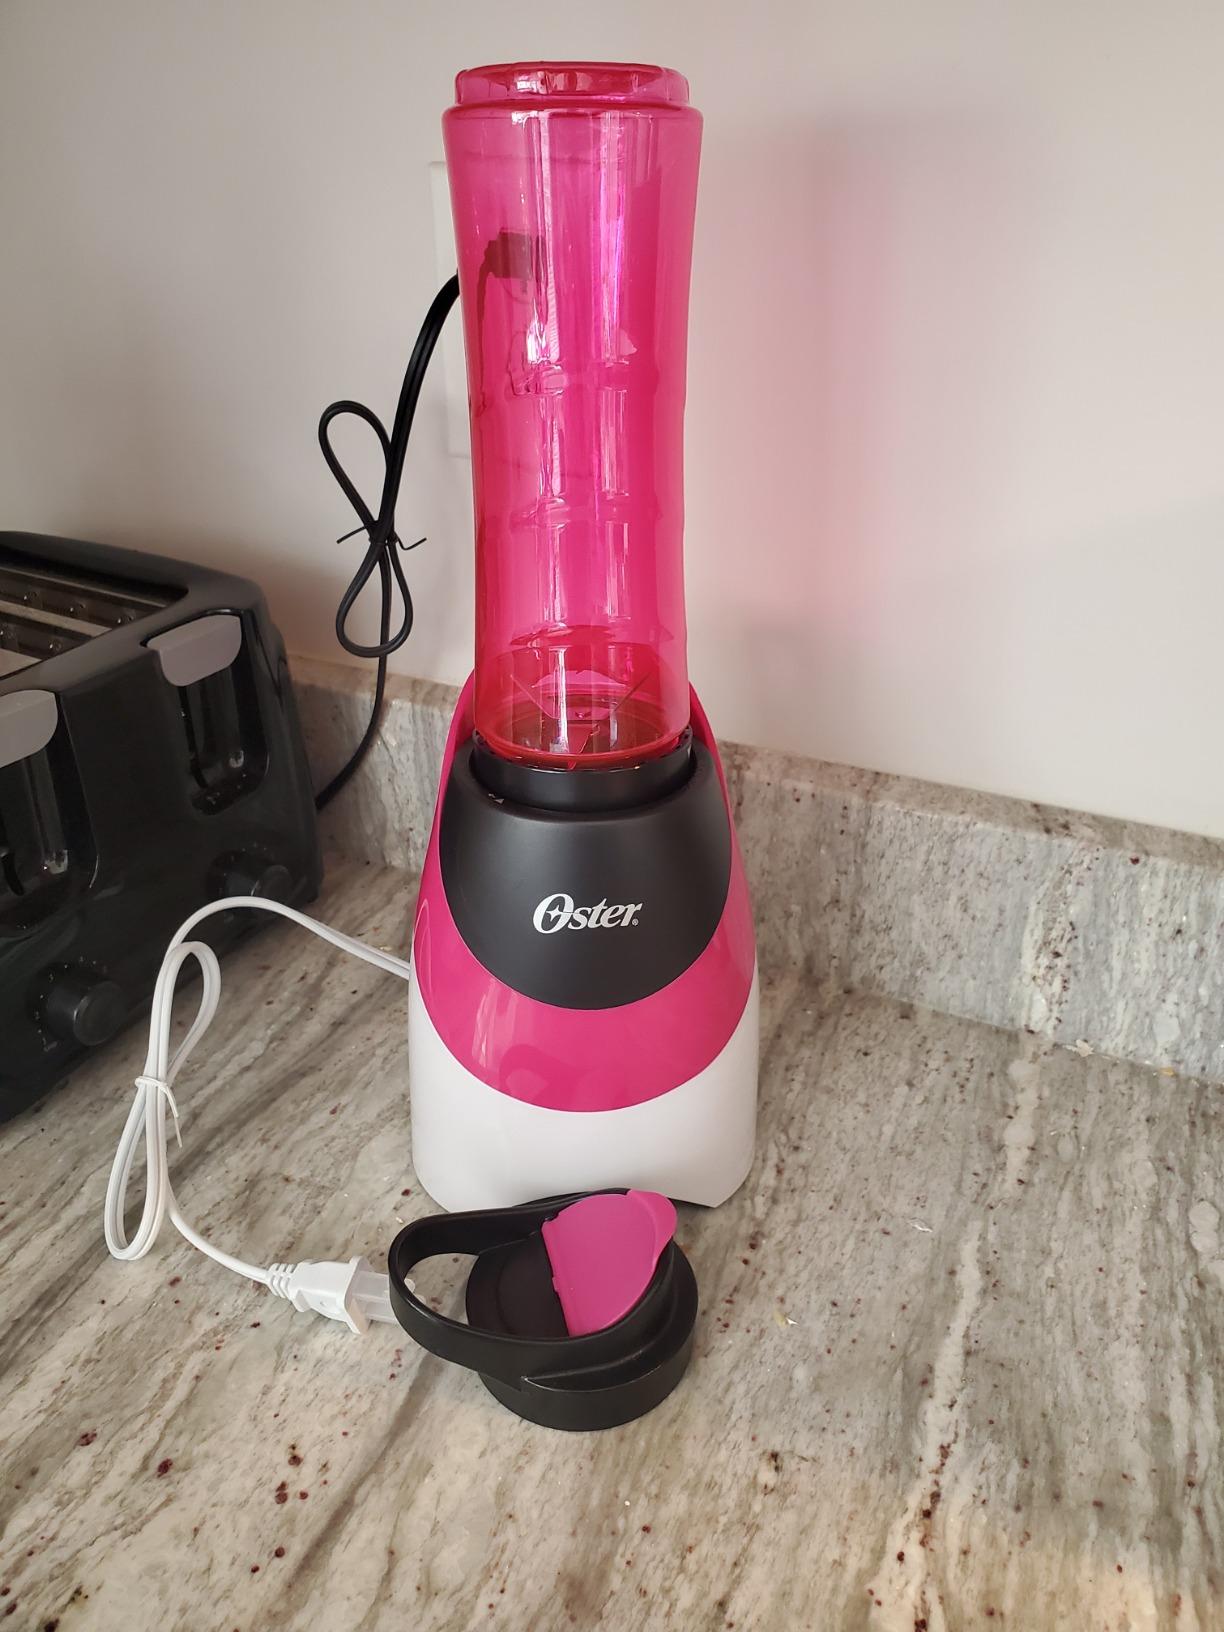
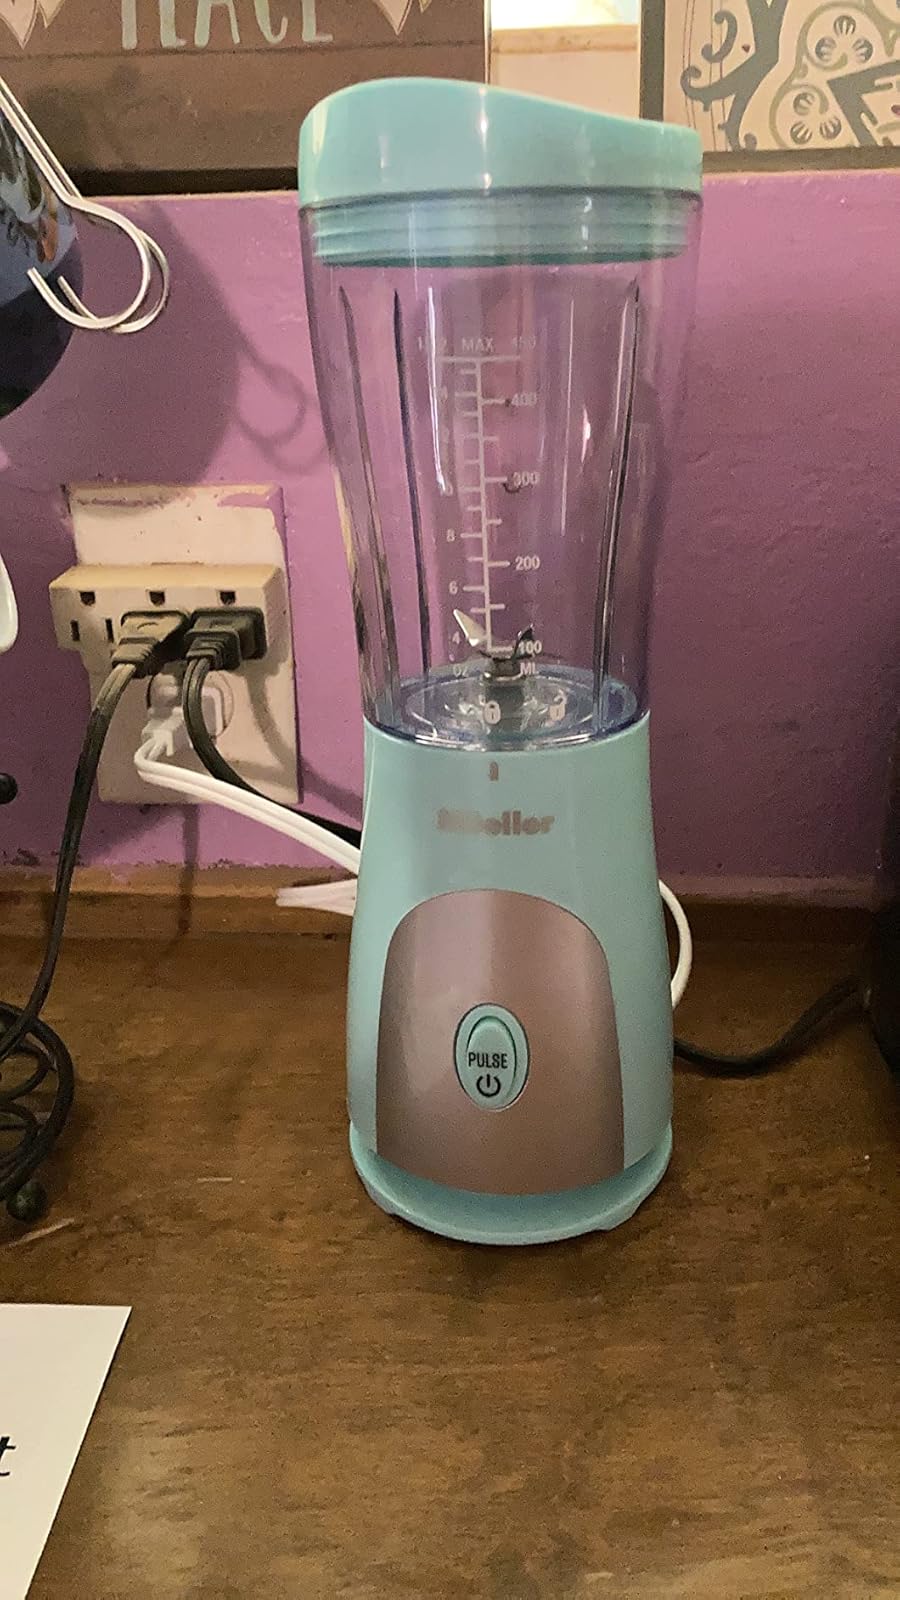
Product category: items_blender
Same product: no